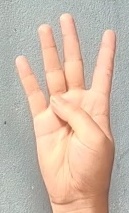
ASL sign: 4